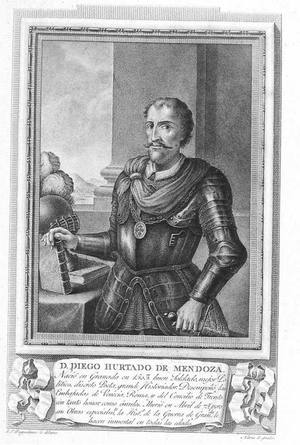
Portrait de Diego Hurtado de Mendoza (Imprenta Real, Madrid, 1791), d'après José López Enguidanos. Español: Retrato de Diego Hurtado de Mendoza (Imprenta Real, Madrid, 1791), según José López Enguidanos.
José Gómez de Navia est un graveur et dessinateur espagnol, disciple de Manuel Salvador Carmona.